Shlaer–Mellor method

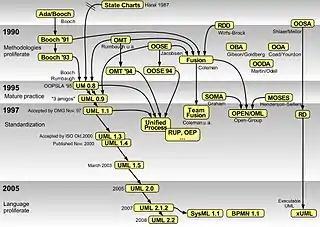
History of object-oriented methods and notations since the late 1980s

The Shlaer–Mellor method is one of a number of software development methodologies which arrived in the late 1980s. Most familiar were object-oriented analysis and design (OOAD) by Grady Booch, object modeling technique (OMT) by James Rumbaugh, object-oriented software engineering by Ivar Jacobson and object-oriented analysis (OOA) by Shlaer and Mellor. These methods had adopted a new object-oriented paradigm to overcome the established weaknesses in the existing structured analysis and structured design (SASD) methods of the 1960s and 1970s. Of these well-known problems, Shlaer and Mellor chose to address: